Beckton DLR station

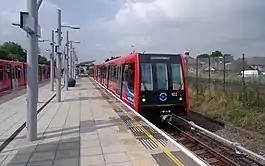
The station in 2013

Beckton is the eastern terminus of the Beckton branch of the Docklands Light Railway (DLR) in the Beckton area of east London. It is in Travelcard Zone 3.